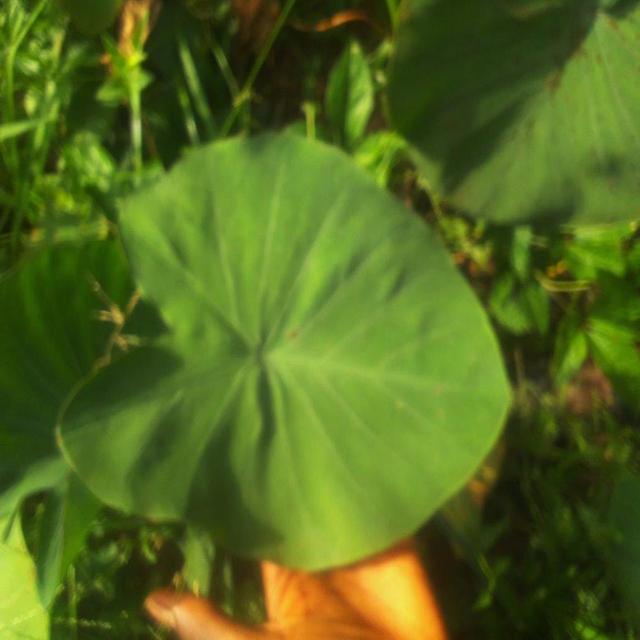
Label: Healthy